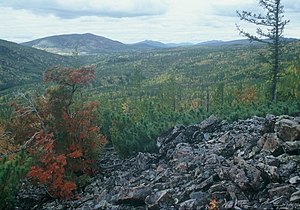
Verkhojanskij
Den sydvestlige del af bjergkæden
Verkhojanskij er en bjergkæde i det østlige Sibirien, der har en længde på omkring 1000 km gennem Republikken Sakha i Rusland. Bjergkæden danner en stor bue mellem floderne Lena og Aldan i vest og Jana i øst. Den højeste top er beliggende i den sydlige ende af kæden og er 2.959 moh. Der er kul, bly, sølv og zink i bjergene. Bjergkæden ligger lige vest for grænsen mellem den Eurasiske Kontinentalplade og den Nordamerikanske Kontinentalplade.